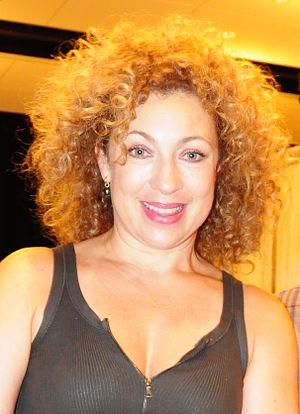
Cette liste comprend une partie des élèves diplômés de la Royal Academy of Dramatic Art.